Ray Milland

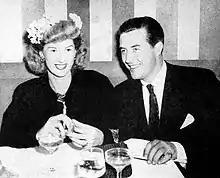
Mal and Ray Milland at a Hollywood nightclub in 1942

In between plays, Milland was approached by MGM vice-president Robert Rubin, who had seen the film "The Flying Scotsman". MGM offered Milland a nine-month contract at $175 a week, based in Hollywood. He accepted, leaving the United Kingdom in August 1930. MGM used Milland as a 'stock' player, selecting him for small speaking parts in mainstream productions.